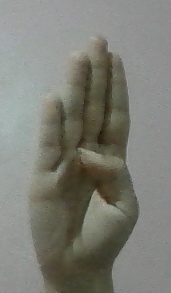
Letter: kaaf